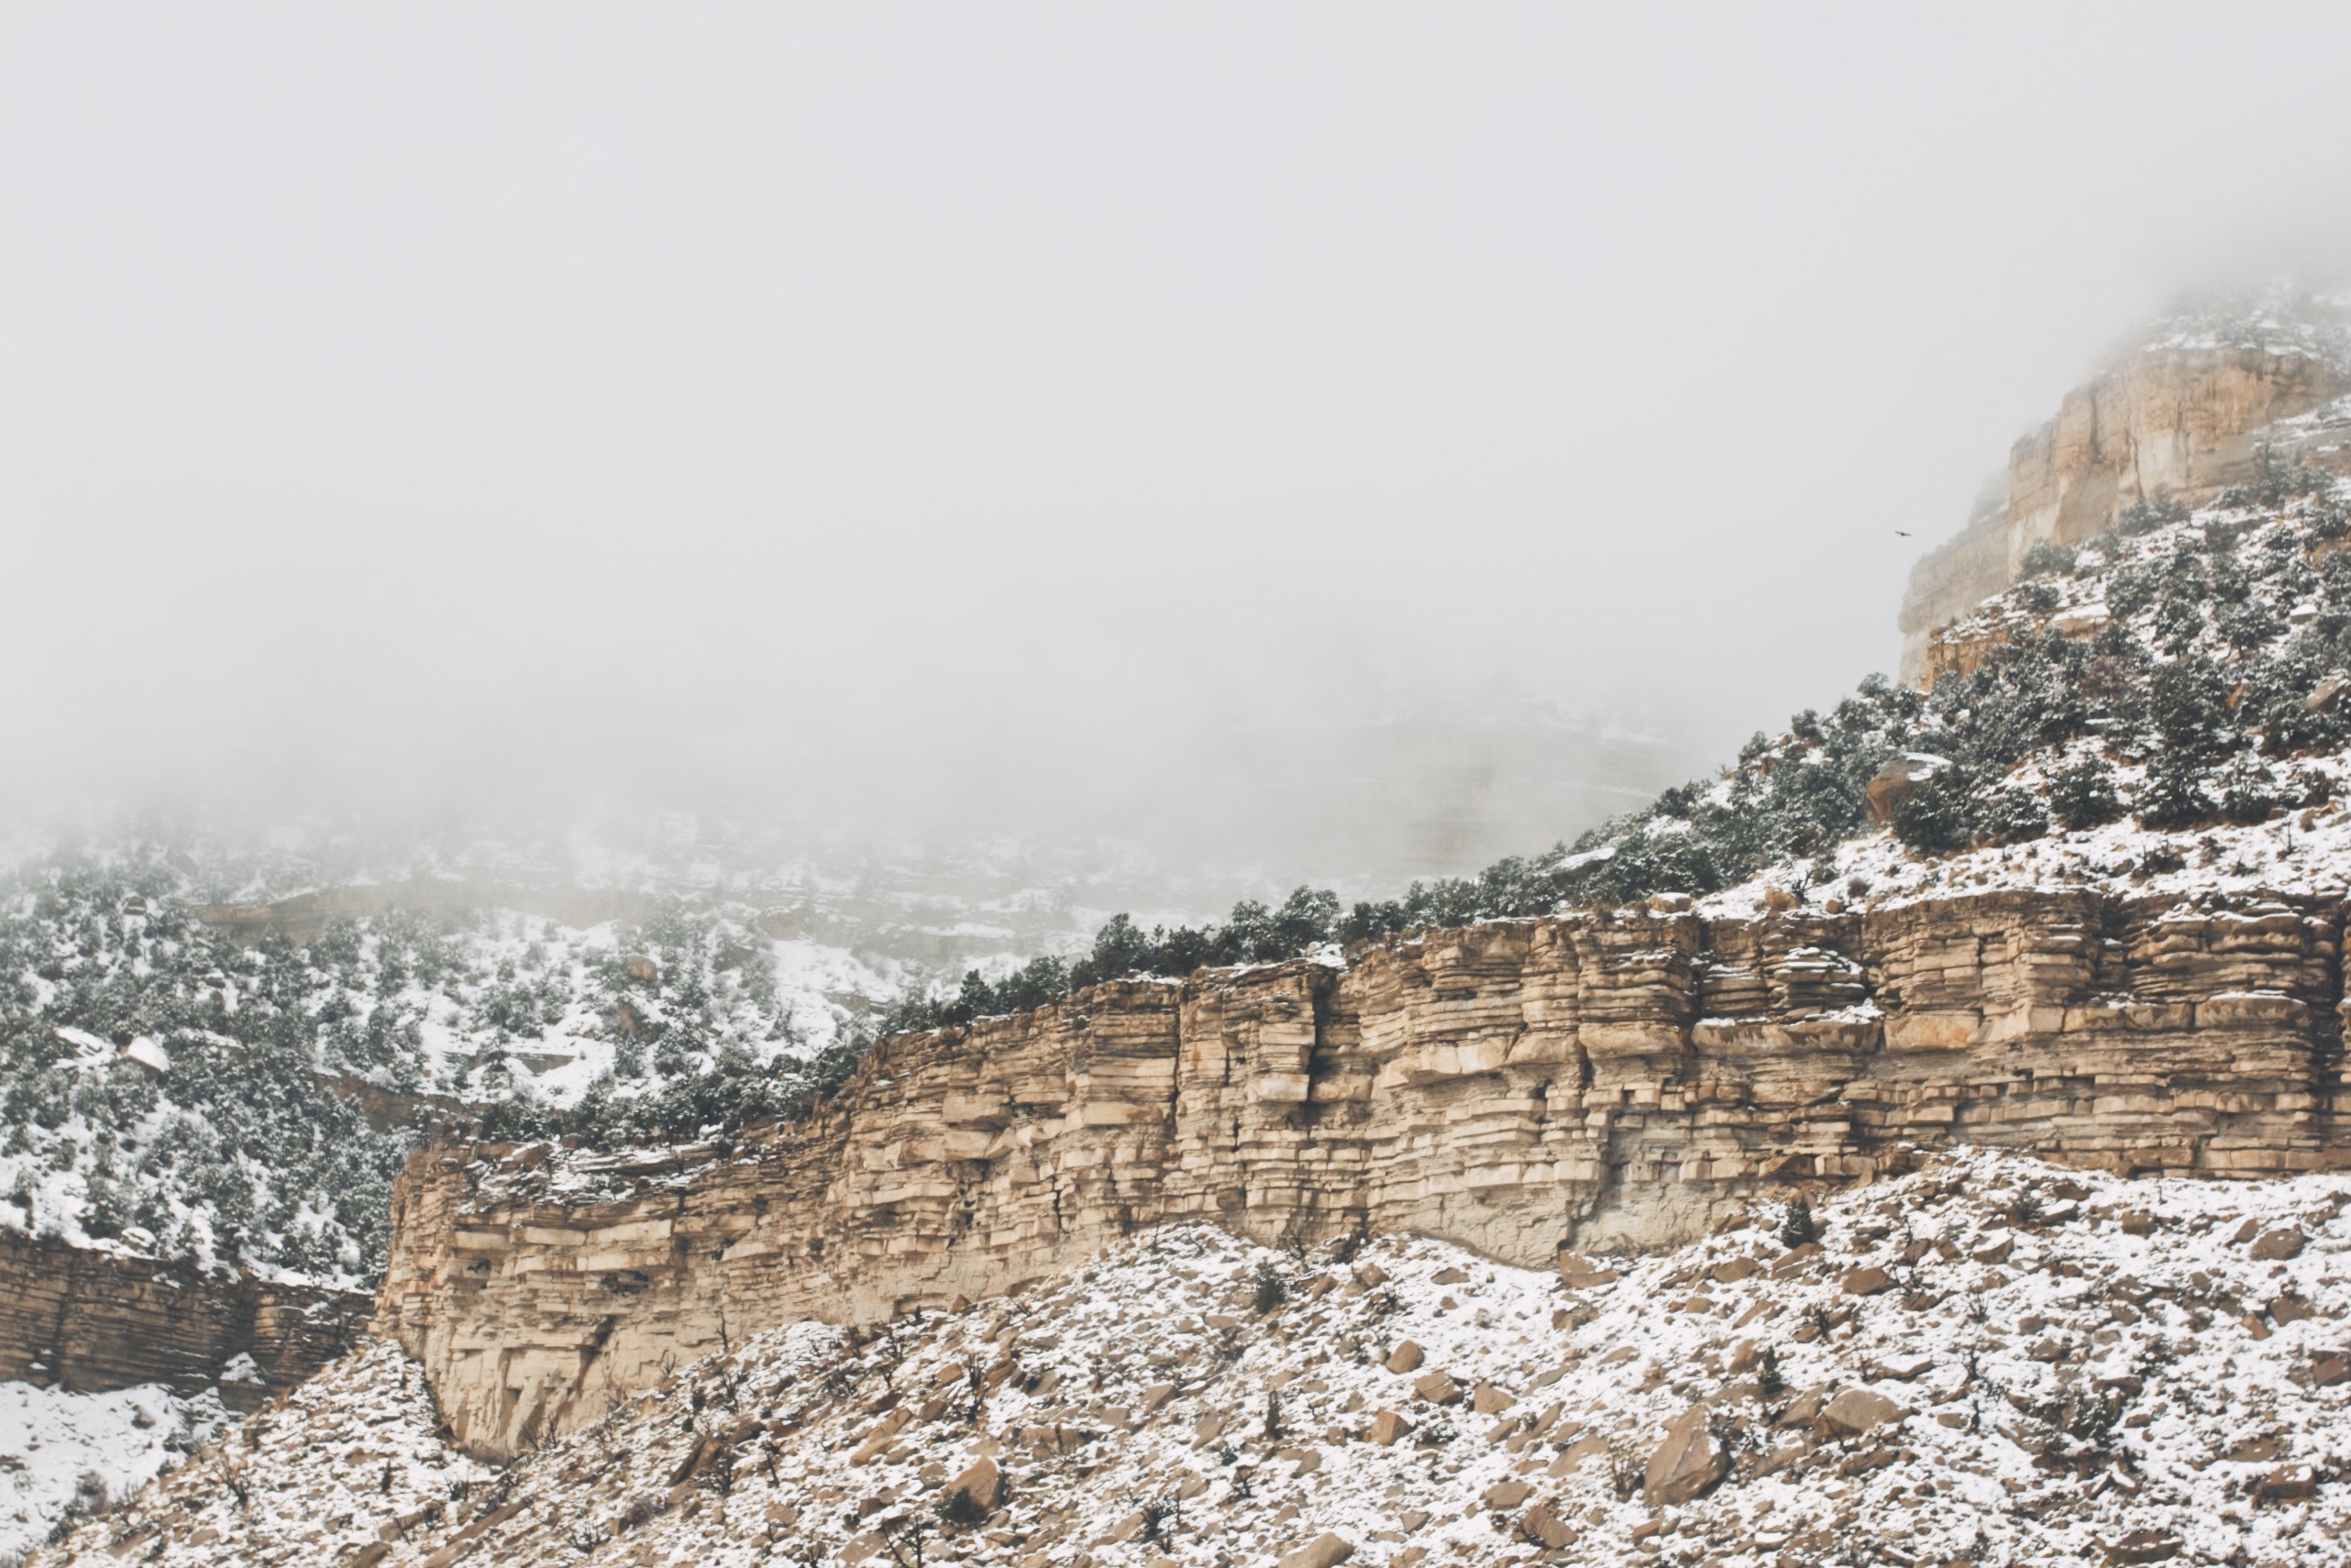
landscape, nature, rock, mountain, snow, cold, winter, fog, frost, wall, mountain range, weather, terrain, season, rocks, geology, colorado, mountains, cliffs, mountainous landforms